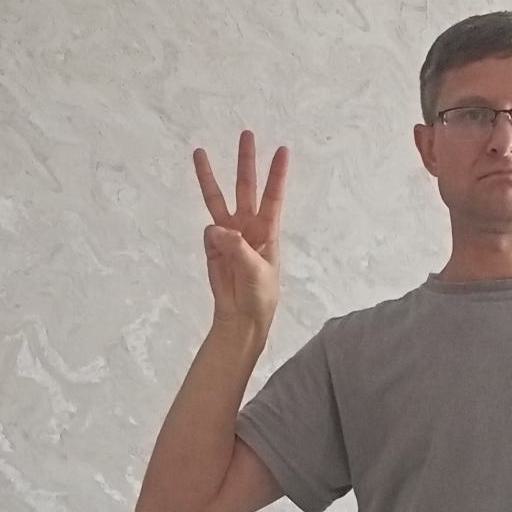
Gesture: three